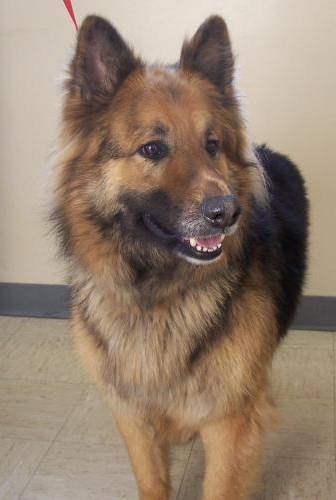
Label: dog